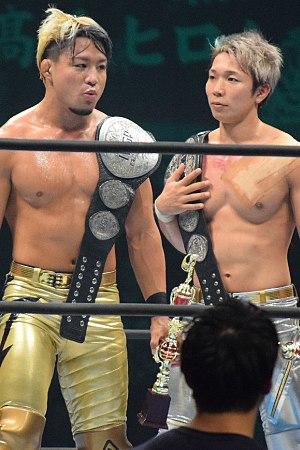
L'International Wrestling Grand Prix Junior Heavyweight Tag Team Championship est un championnat de catch par équipe de la division poids lourd junior de la New Japan Pro Wrestling. Il est réservé aux catcheurs de moins de 100 kg. Il est créé en août 1998 quand Shinjiro Otani et Tatsuhito Takaiwa battent Dr. Wagner, Jr. et Koji Kanemoto en finale d'un tournoi pour les titres junior par équipe de la NJPW.
Roppongi 3K est une équipe de catch composée de Sho et Yoh. Le duo travaille pour la New Japan Pro Wrestling.